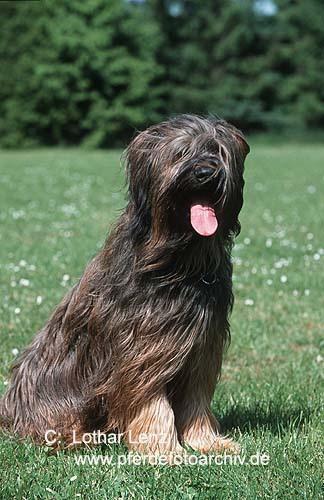
briard